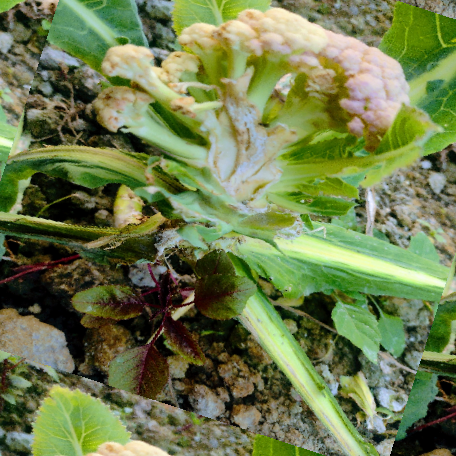
Label: Bacterial spot rot